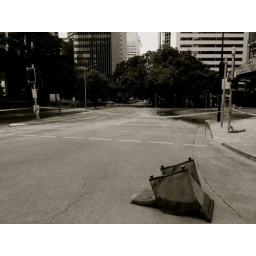
An armchair left in the empty street after being carried there by flood water